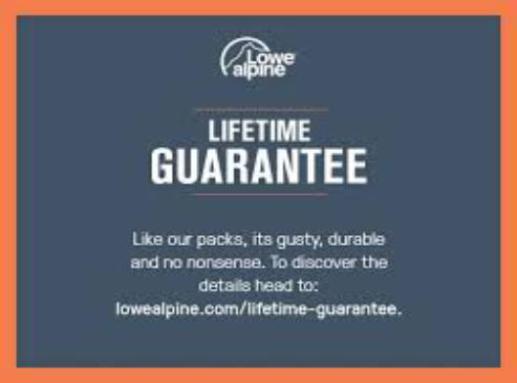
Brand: lowe alpine
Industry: Sports